2018 United States state legislative elections

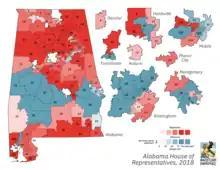
2018 Alabama House of Representatives elections

All members of the Alabama Senate and the Alabama House of Representatives were up for election in 2018. Republicans retained control of both chambers.